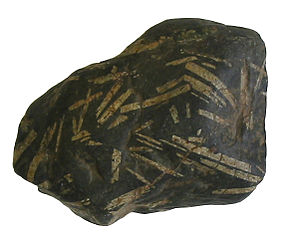
Magmatiske bjergarter / Gangbjergarter
Porfyr
Magmatiske bjergarter dannes når smeltet stenmasse størkner. Magma i Jordens indre og lava på jordoverfladen afkøles og bliver til forskellige magmatiske bjergarter. Der findes tre typer af magmatiske bjergarter: dybbjergarter, dagbjergarter og gangbjergarter.